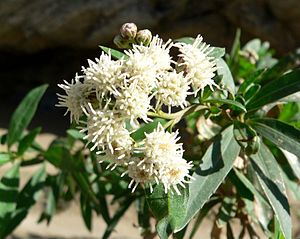
Korsrod
Korsrod (Baccharis).
Korsrod (Baccharis).
Korsrod er en slægt med 350-450 arter, som er udbredt i de tropiske eller varmttempererede egne af Nord- og Sydamerika. Det er stauder, halvbuske, buske eller træer. De er kendetegnet ved at være hårløse, men udstyret med harpikskirtler. Den nederste del af stænglen er træagtig eller sammenløbende med en jordstængel. Stænglerne er i øvrigt oprette eller opstigende, ofte med harpikskirtler. Bladene har ofte harpikskirtler, og de er stilkede, modsatte, 1-3 nervede og smalle med hel eller groft tandet rand. Blomsterhovederne er skiveformede, ofte samlet i aks- eller halvskærmagtige stande. Kronbladene er hvide eller lysegule og rørformede med 5 tænder ved spidsen